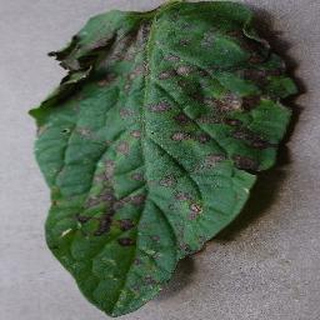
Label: tomato_early_blight